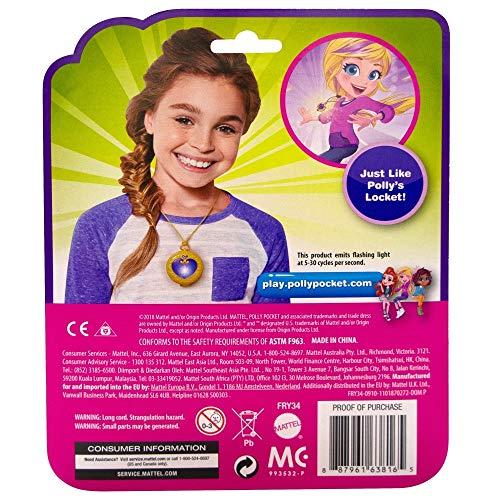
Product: Polly Pocket Tiny Power Light Up Locket
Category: Toys & Games | Dress Up & Pretend Play | Beauty & Fashion
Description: It’s magical fun with Polly Pocket and the Tiny Power Locket; colors and decorations may vary.
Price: $5.00
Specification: ProductDimensions:1.2x8x8inches|ItemWeight:2.4ounces|ShippingWeight:2.4ounces(Viewshippingratesandpolicies)|ASIN:B079KBLZ13|Itemmodelnumber:FRY34|Manufacturerrecommendedage:4-8years|Batteries:3LR44batteriesrequired.(included)